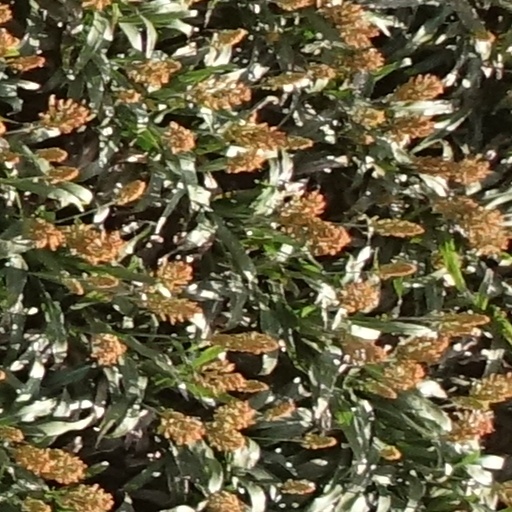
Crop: sorghum